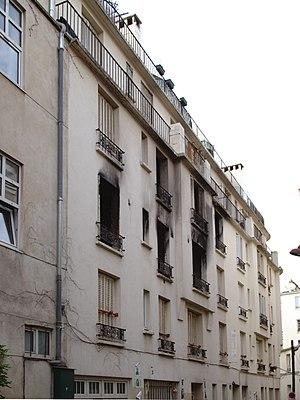
Le numéro 6 de la cité du Labyrinthe à Paris
La cité du Labyrinthe est une voie du 20ᵉ arrondissement de Paris, en France.